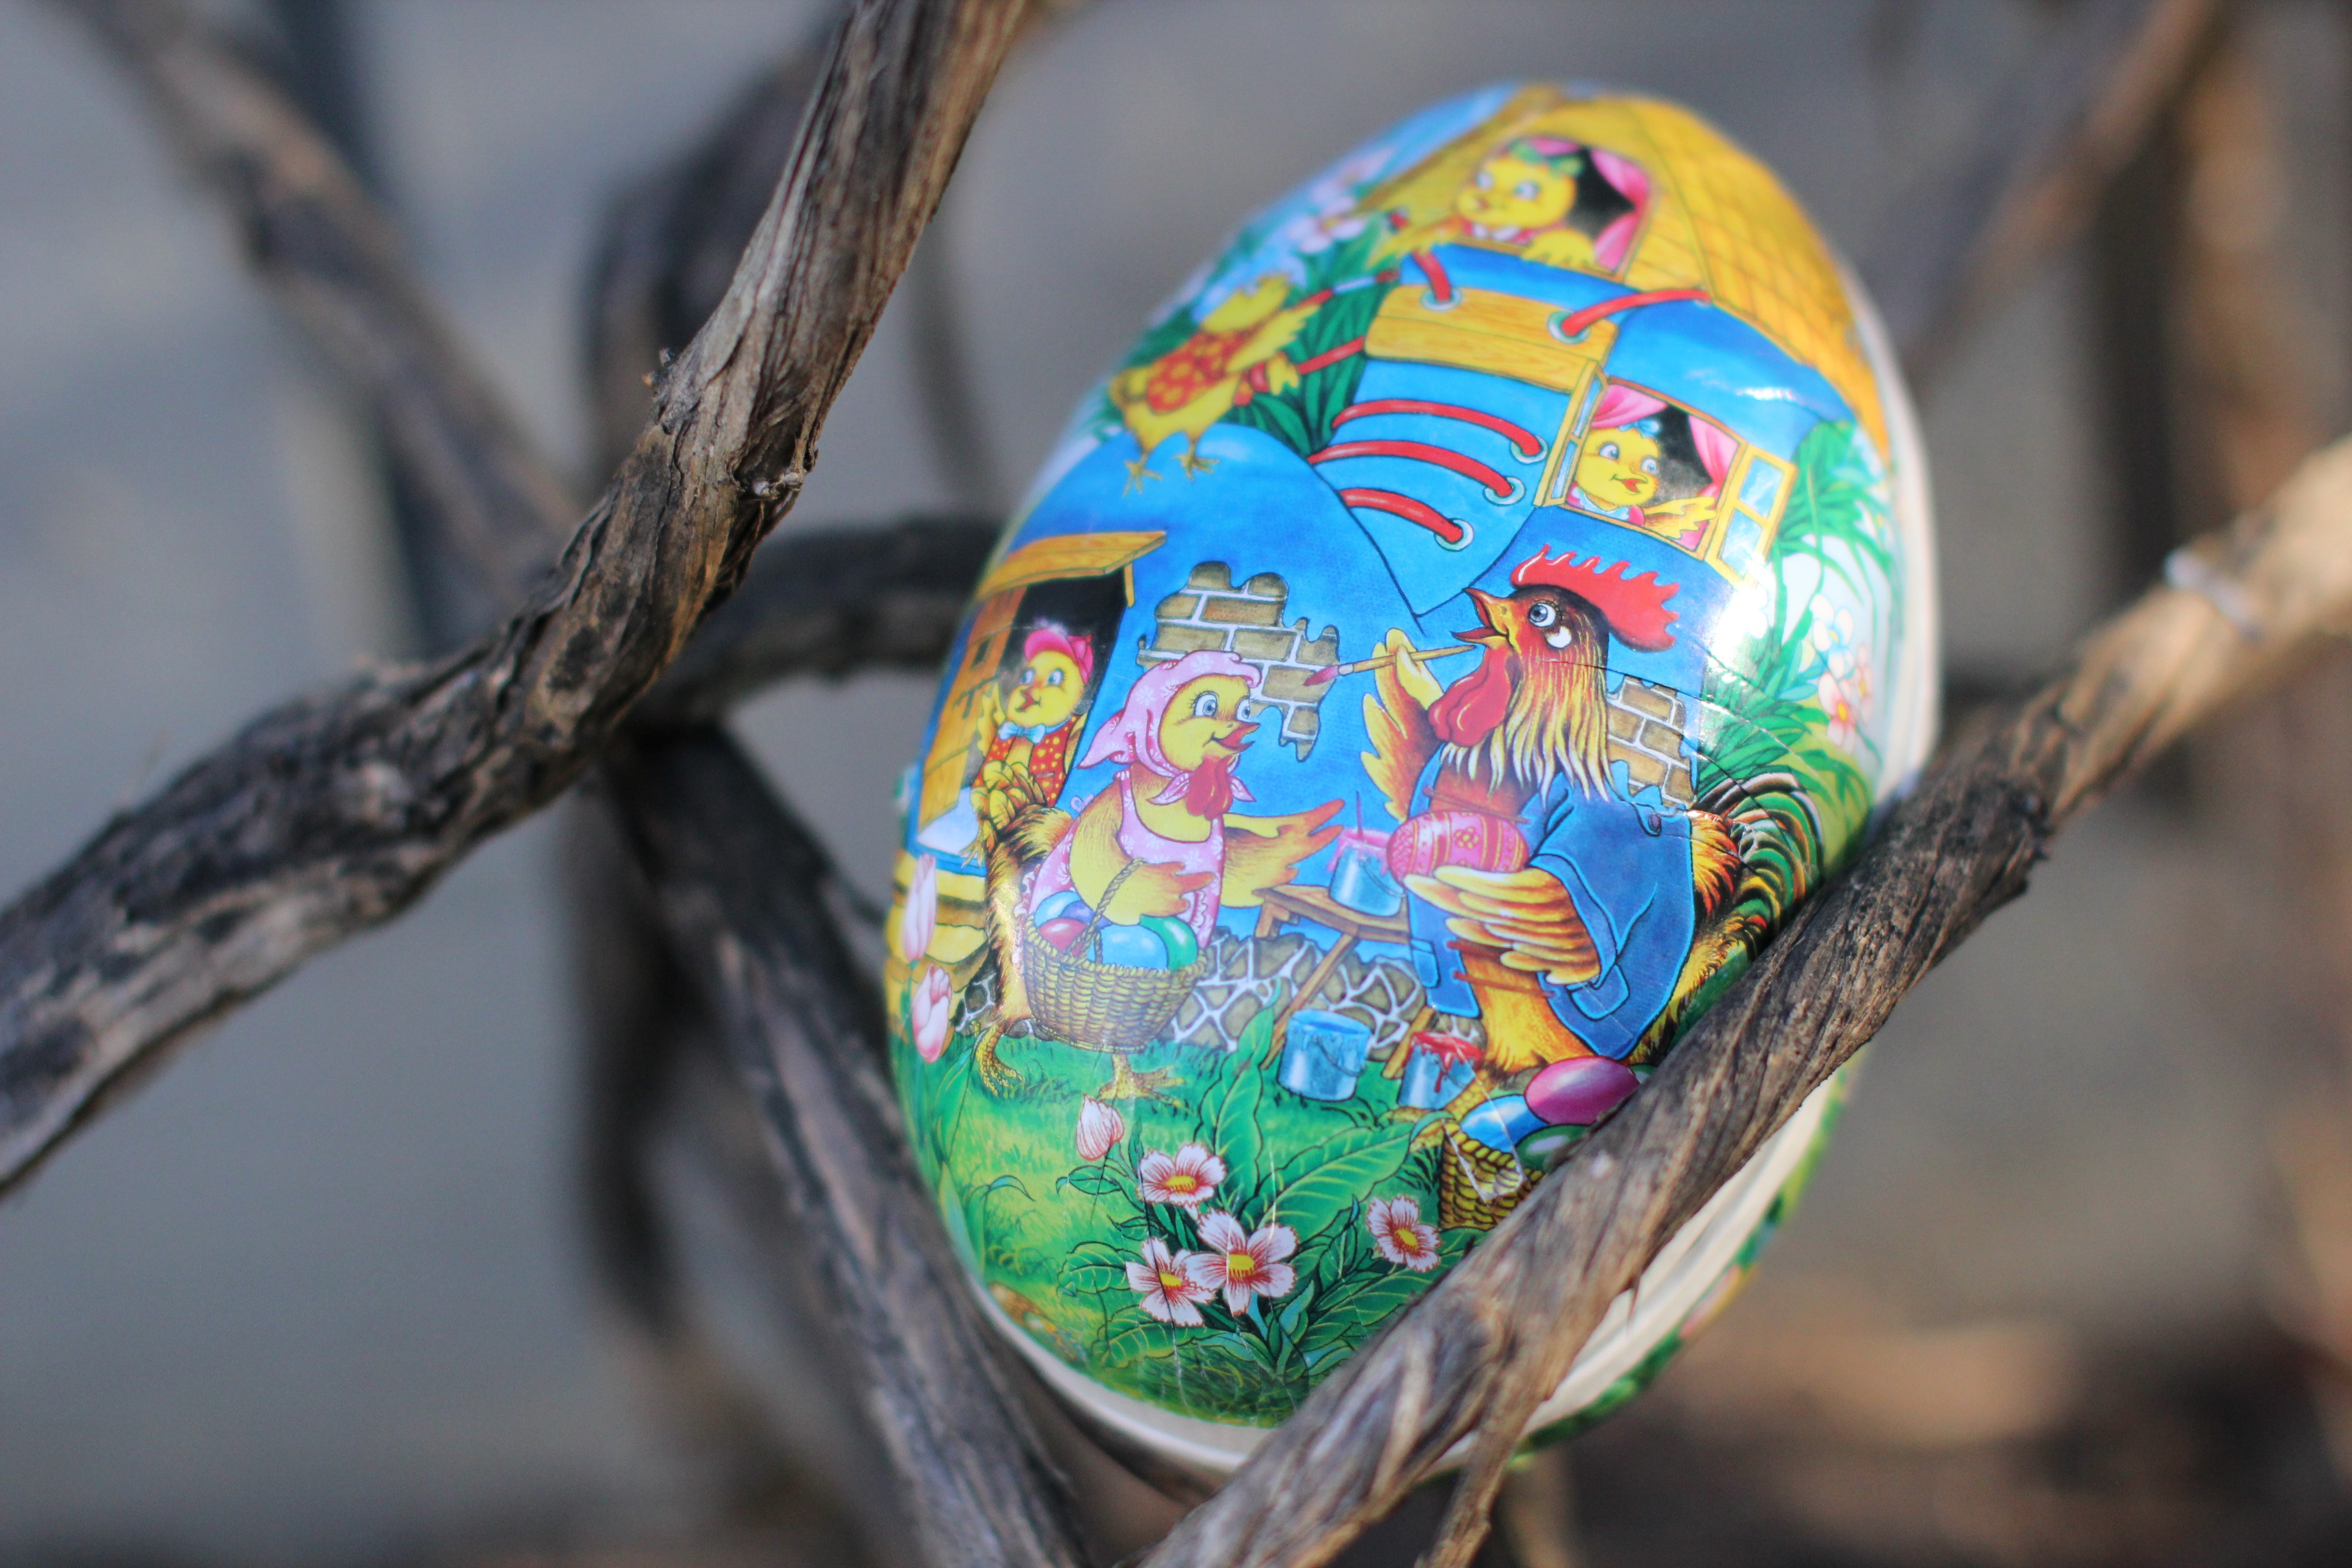
branch, leaf, flower, food, spring, green, color, blue, close up, easter, easter eggs, macro photography, easter egg, easter decorations, decorated easter eggs